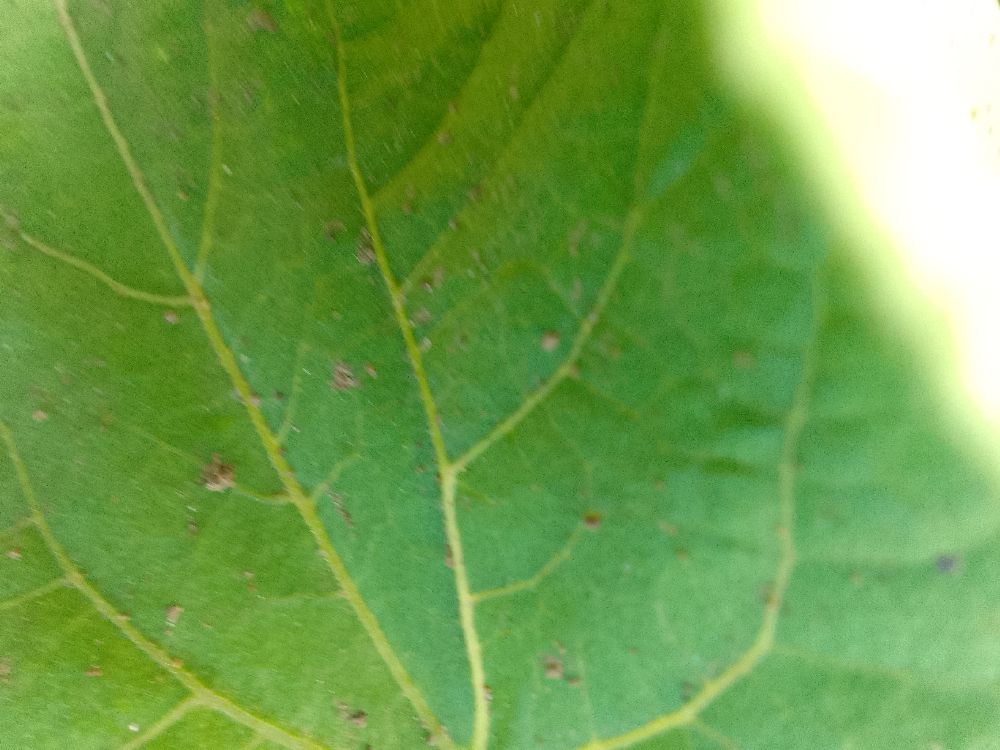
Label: healthy